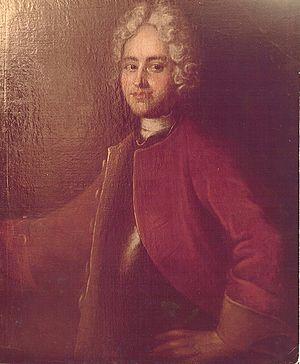
Jauch est le nom d'une famille allemande célèbre qui vient de Thuringe.